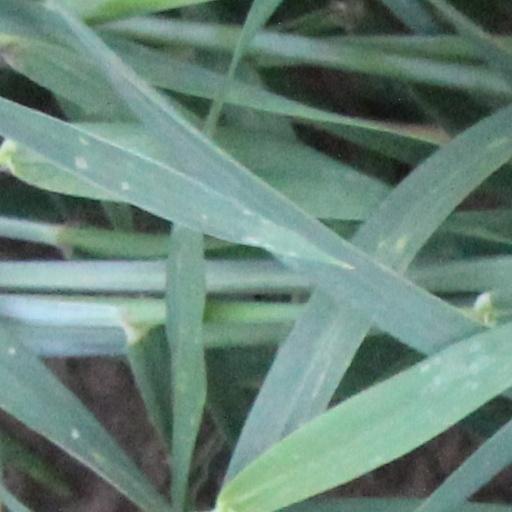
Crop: wheat